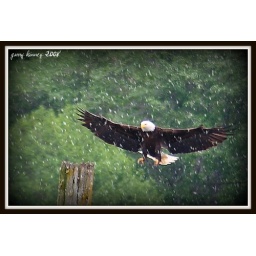
Bale Eagle lands on a pole in the middle of the lake during light April snow.